List of rivers of Suriname

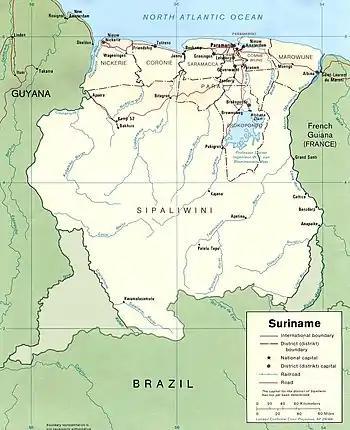
Rivers of Suriname

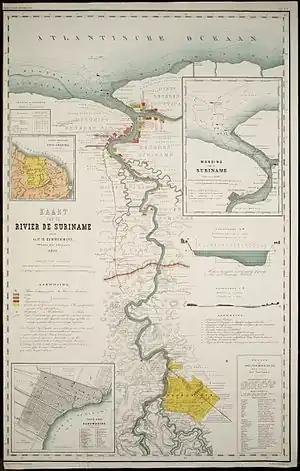
Map of the Suriname River in 1877, preserved in the Surinamese Museum in Paramaribo.

This list is arranged by drainage basin, with respective tributaries indented under each larger stream's name.